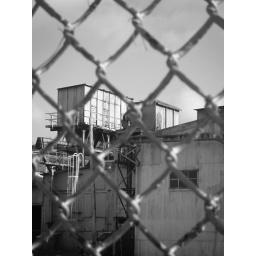
blue sky industrial in gray